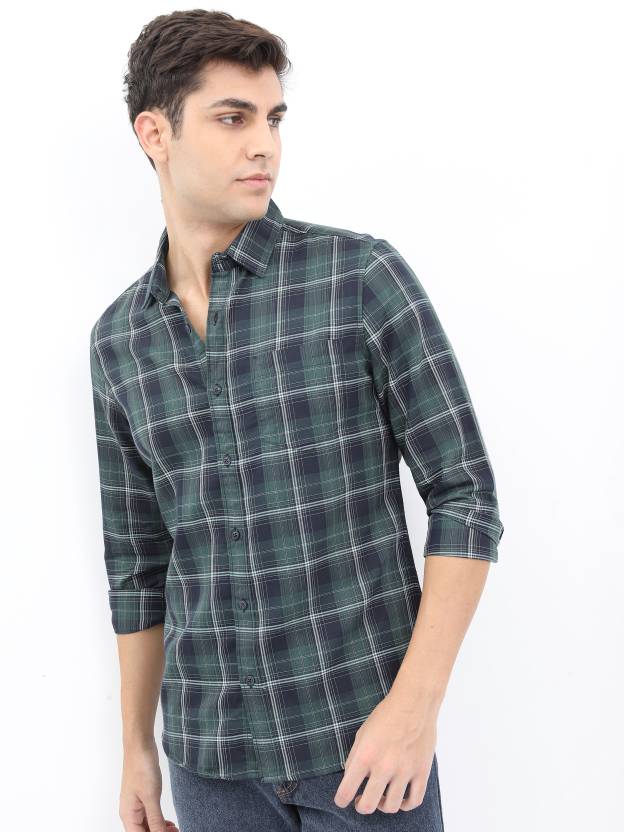
Product: Men Slim Fit Checkered Cut Away Collar Casual Shirt
Price: ₹691
Colors: Green
Pattern: Checkered
Description: Highlander Men Slim Fit YD CHECK GREEN Shirt